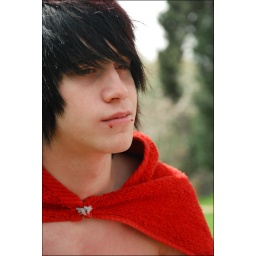
He's a superduper man, you can tell by the red towel (;